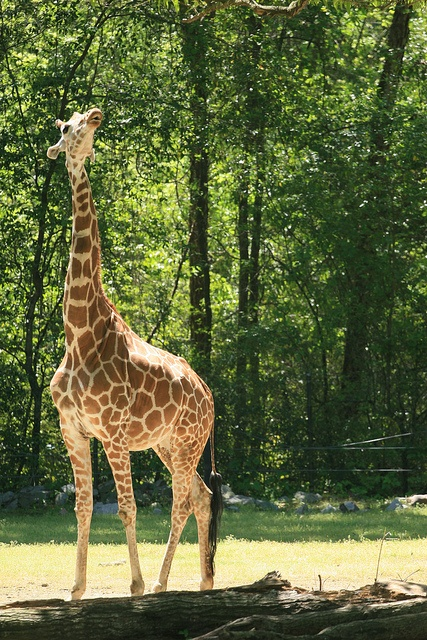
The large giraffe is looking up into the trees.
Giraffe stands tall in grassy field near trees in zoo enclosure.
Giraffe eating leaves from tree in shade on grass.
A giraffe standing in the woods near a tree.
A giraffe standing in short grass near tall trees.